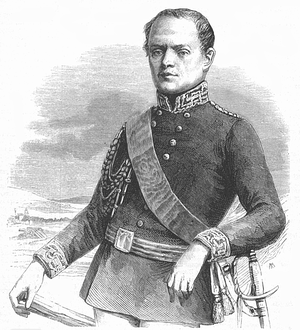
Wojciech Chrzanowski, né le 14 janvier 1793 à Biskupice et mort le 26 février 1861 à Paris, est un officier et carthographe polonais qui a servi dans la Grande Armée et a établi la première carte de la Pologne au 1/300 000ème.